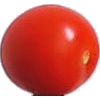
Label: Tomato Cherry Red 1